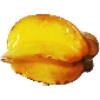
Label: Carambula 1